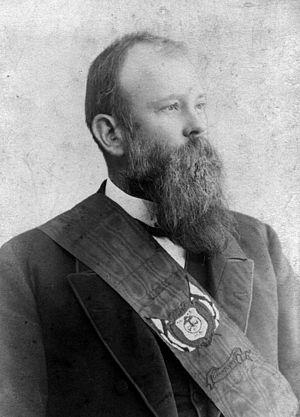
Cet article traite de la littérature afrikaans de ses débuts au XVIIᵉ siècle jusqu'au début du XXIᵉ siècle.
Francis William Reitz était un avocat et un homme politique boer d'Afrique du Sud, président de l'État libre d'Orange de 1889 à 1895, secrétaire d'État du Transvaal de 1898 à 1902 puis président du Sénat de l'Union de l'Afrique du Sud de 1910 à 1921.
L'État libre d'Orange est une ancienne république boer du XIXᵉ siècle et l'une des quatre anciennes provinces d'Afrique du Sud de la période 1910-1994.